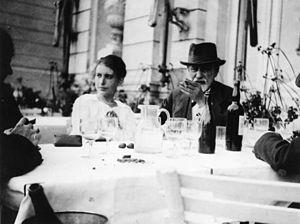
Le Musée Freud de Londres est une maison-musée de 1986, du Grand Londres au Royaume-Uni, dernière demeure du fondateur de la psychanalyste Sigmund Freud où il vécut les 18 derniers mois de sa vie, durant son exil, avec son épouse et sa fille Anna Freud.